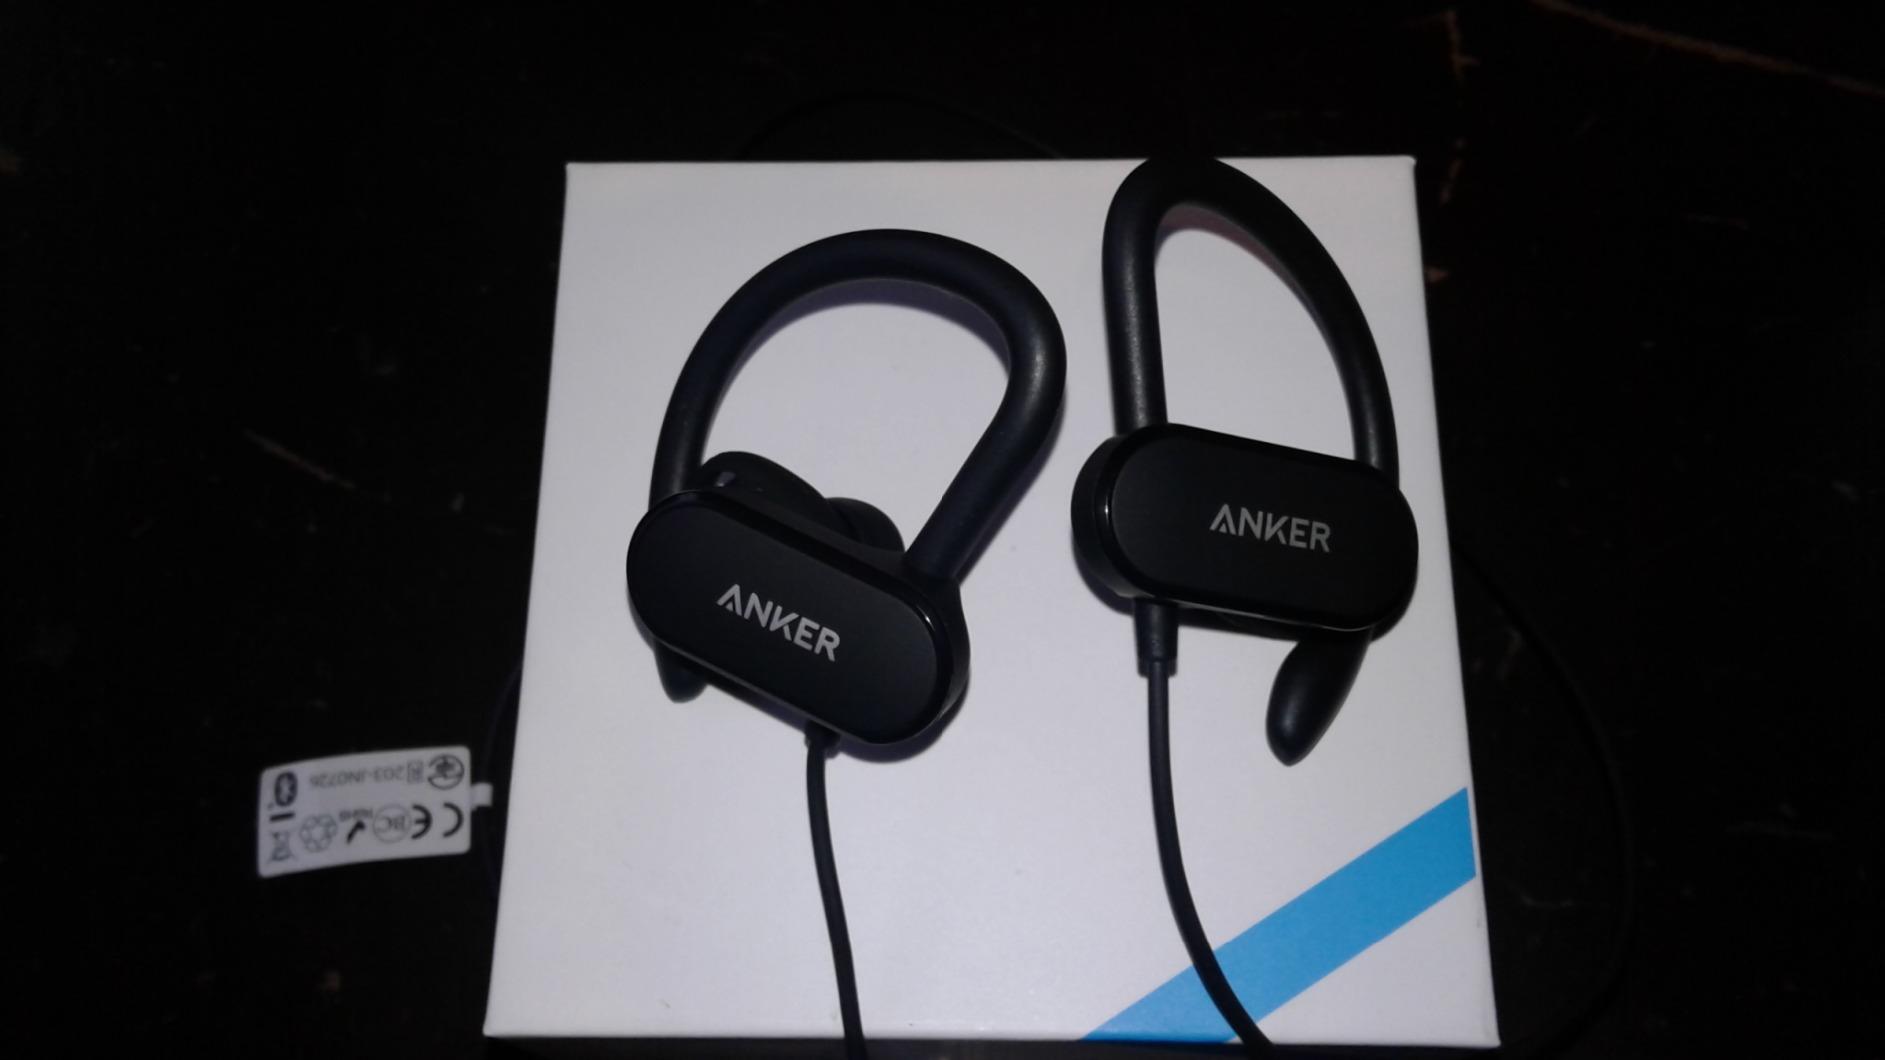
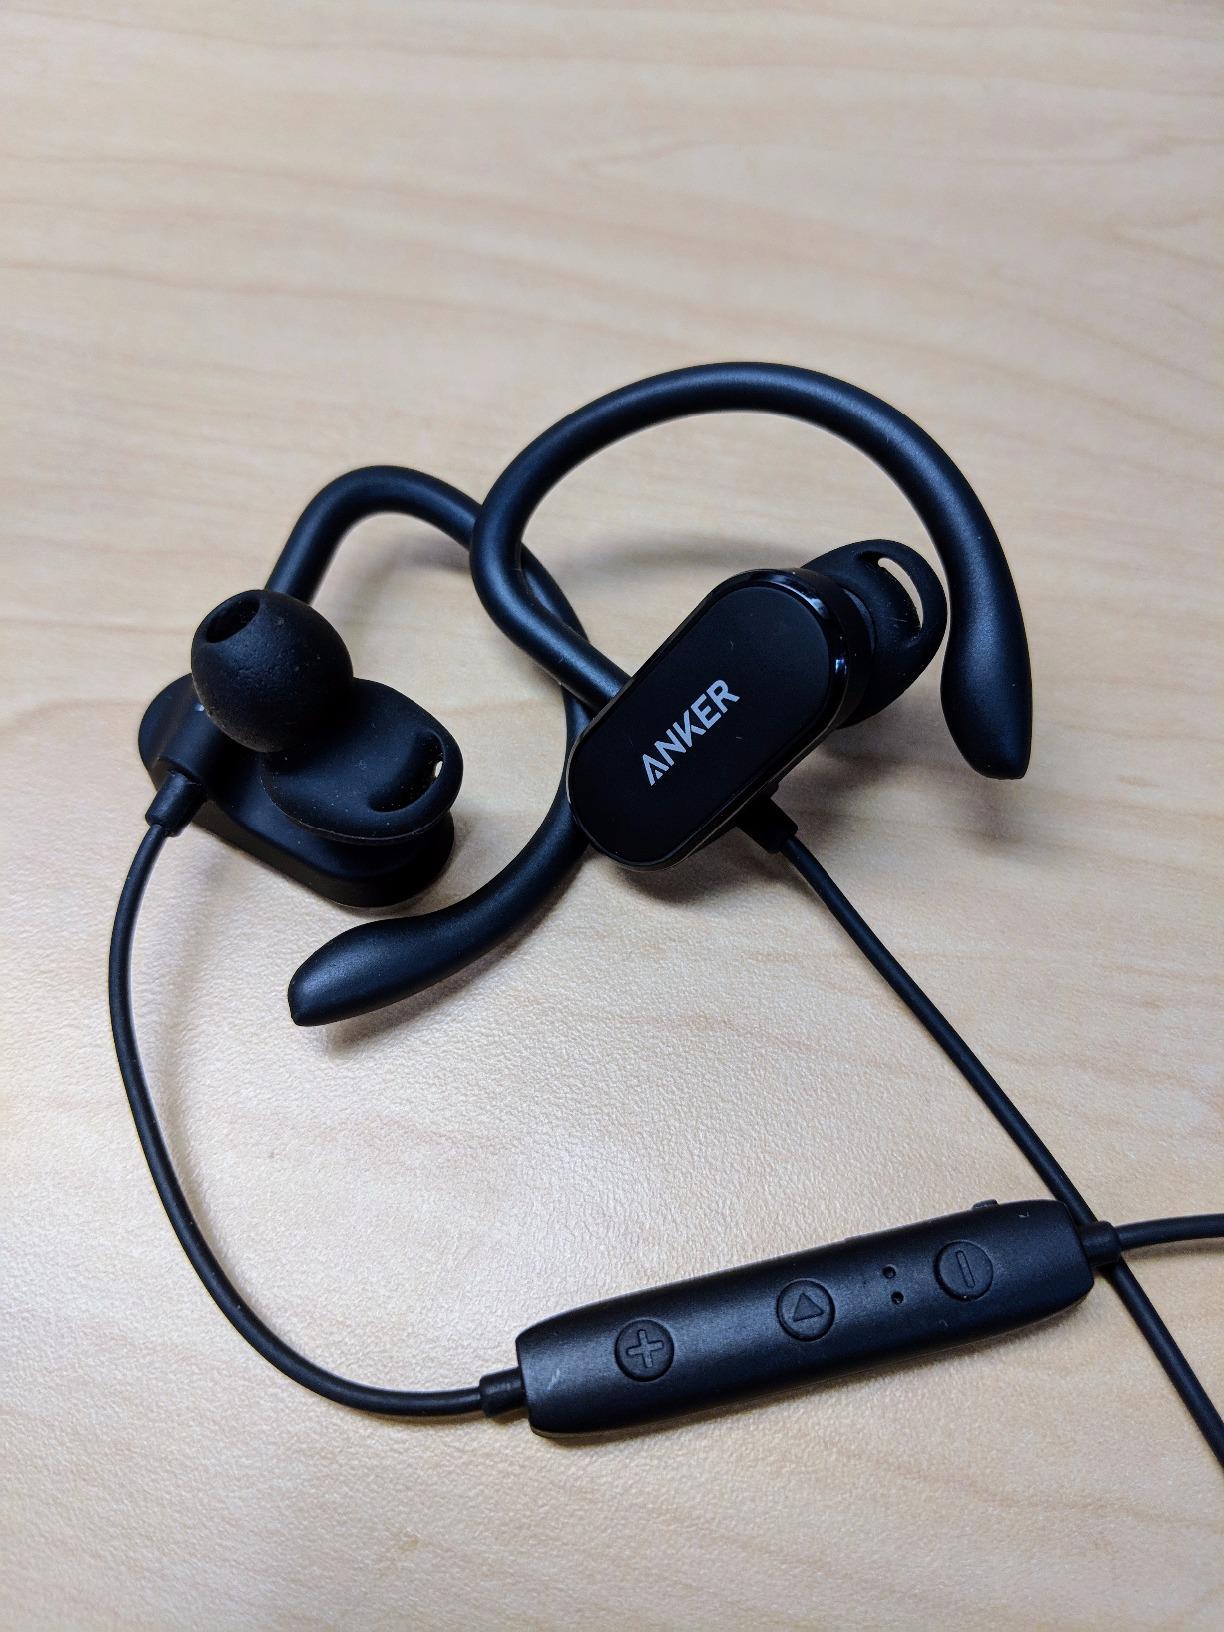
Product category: headphones
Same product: yes